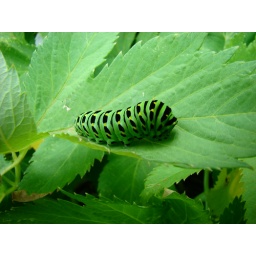
A very, very, very green caterpillar. I looked under the plant but saw no hookah.